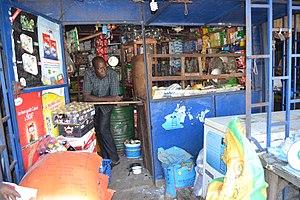
Un boutiquier en pleine journée de travail au marché de Ferké, une ville située au Nord de la Côte d'Ivoire. La ville est à environ 600 km d'Abidjan, la capitale économique ivoirienne. This is an image of ""African people at work"" from Ivory Coast"
Le commerce de détail est le maillon final de la chaîne de distribution. Il se distingue ainsi du commerce en gros. L'activité est double :